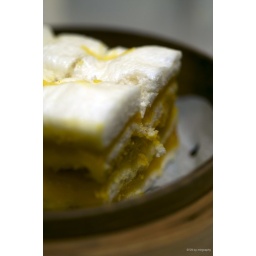
Steamed cake with duck egg, sweet and savoury in one go